William Panton

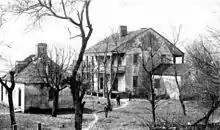
View of the north and east sides of the old Panton, Leslie & Company warehouse, converted into a residence for John Innerarity in 1806. The hipped roof building in the left foreground is the kitchen of the William Panton mansion, which was destroyed in a fire in 1848 (courtesy of the Pensacola Historical Society).

In April 1785, Panton and John Forbes arrived in Spanish Pensacola with a hastily loaded cargo of goods from Nassau. They established the new house headquarters in the settlement as its volume of trade exceeded that of the St. Augustine branch. According to the Spanish census of 1786, Panton, Leslie and Company owned nineteen separate land grants, as well as 250 enslaved Africans, most of them working on its plantations and ranches. In February 1789, Panton gained the Choctaw and Chickasaw trade at Mobile with the failure of Mather and Strother, a competitor firm based in New Orleans.